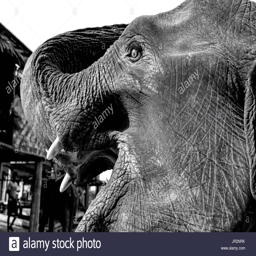
biological species hauling in the forest .